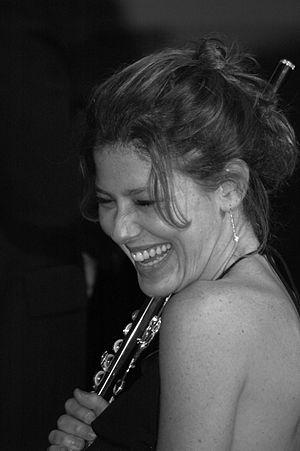
Silvia Careddu, flûtiste italienne
Silvia Careddu est une flûtiste italienne.
6 janvier : Ainsi la nuit d'Henri Dutilleux, créé à Paris par le Quatuor Parrenin.